Salisbury and Yeovil Railway

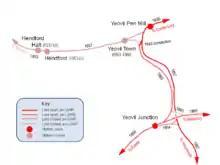
Railways around Yeovil

The LSWR now applied for powers for a direct line from near to Salisbury. This had been proposed in the 1830s, authorised in 1846 but, like the original Salisbury and Yeovil line, had not been constructed. To get these renewed powers the company was forced by Parliament to commit to building the Yeovil to Exeter extension, and so the nominally independent Salisbury and Yeovil would link two otherwise isolated sections of the LSWR. The LSWR therefore agreed to subscribe to the shares, and to work the trains in return for 42.5% of the receipts.